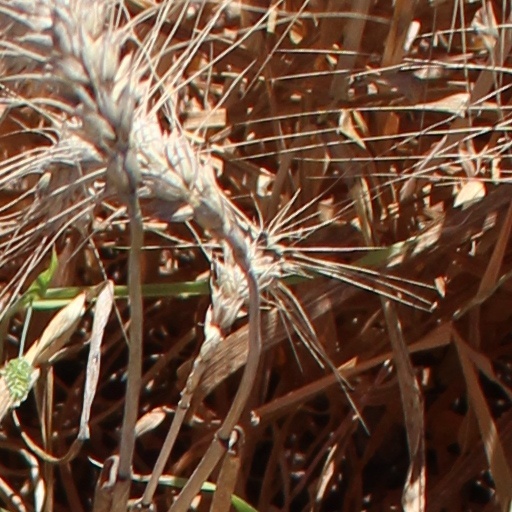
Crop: wheat